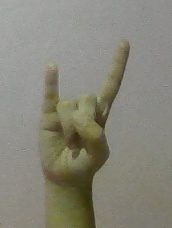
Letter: la